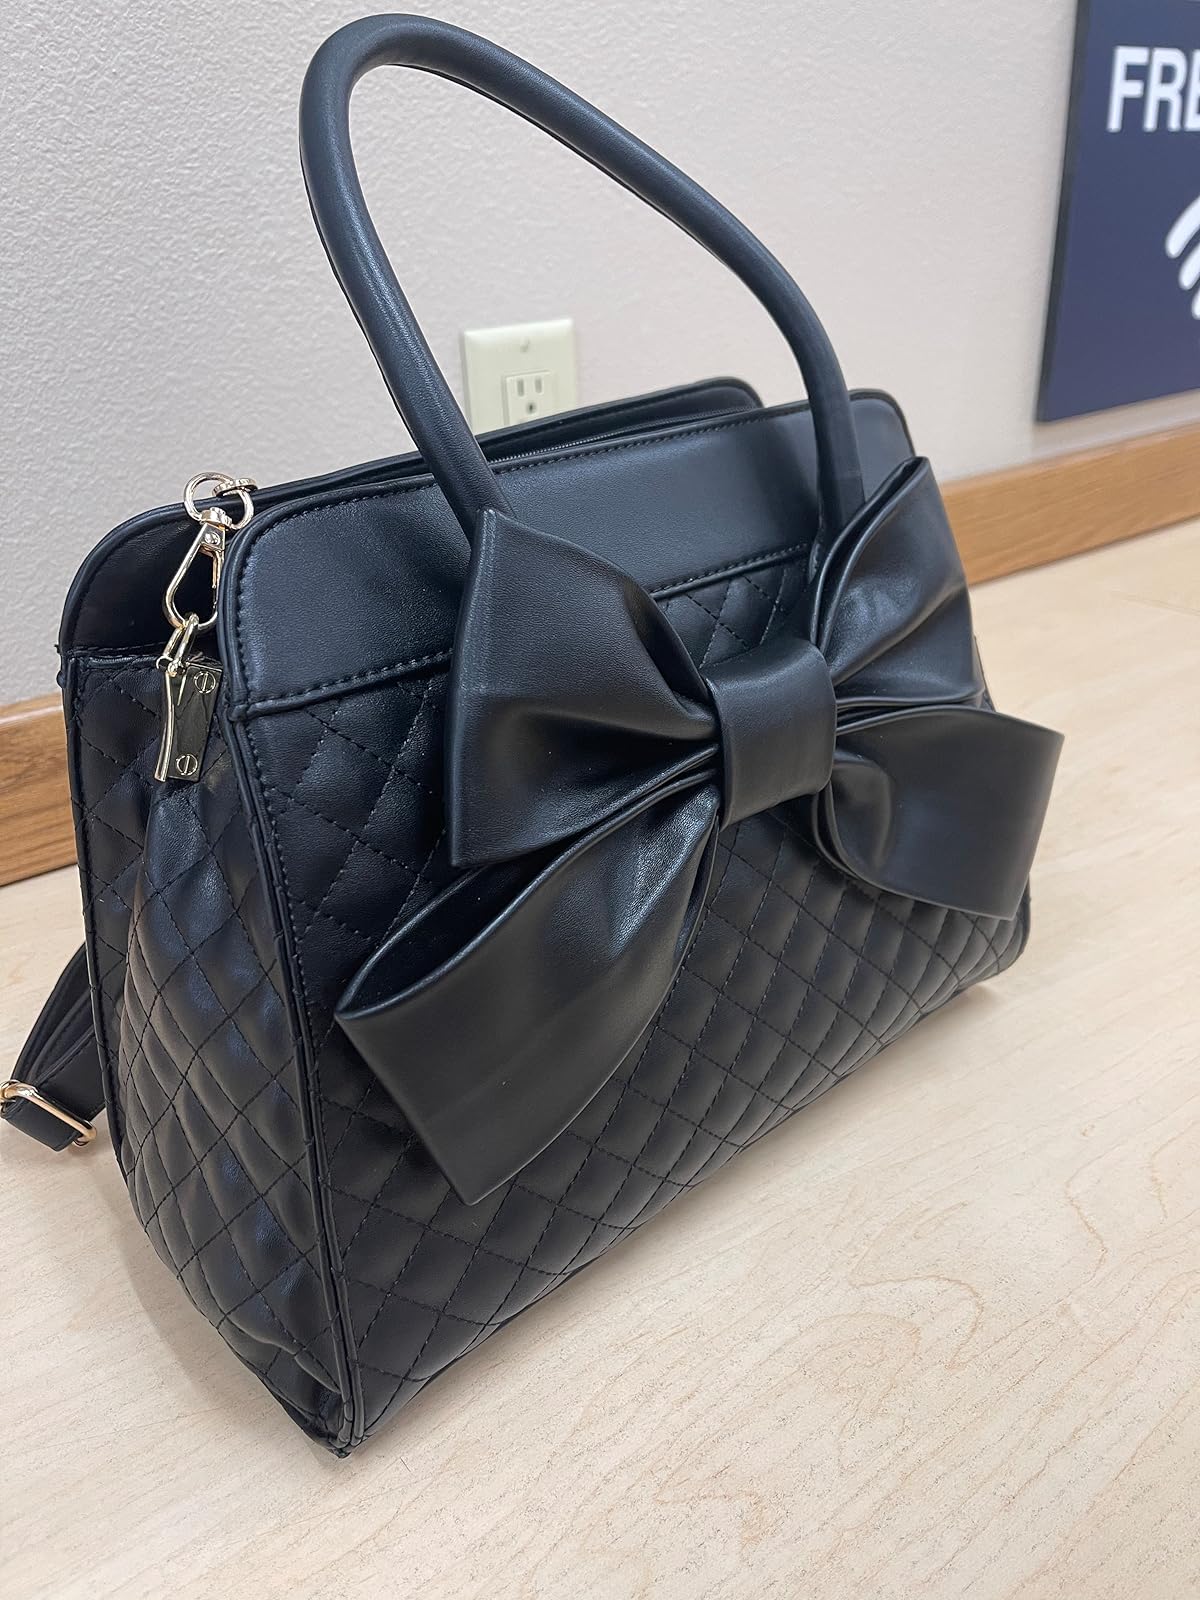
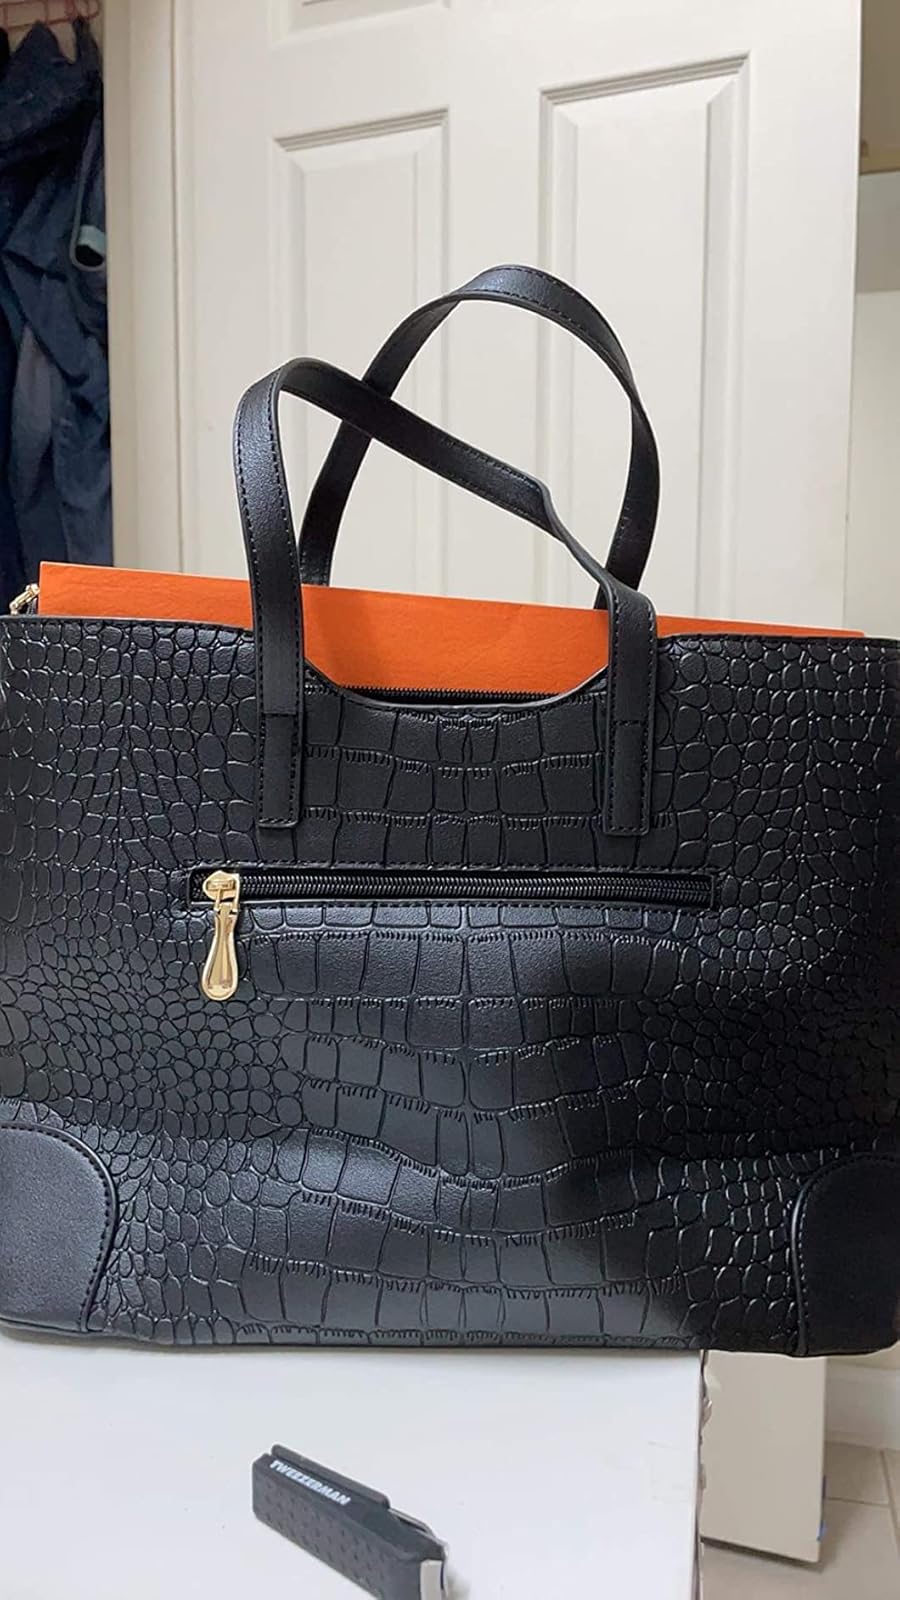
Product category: accessories_handbag
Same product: no